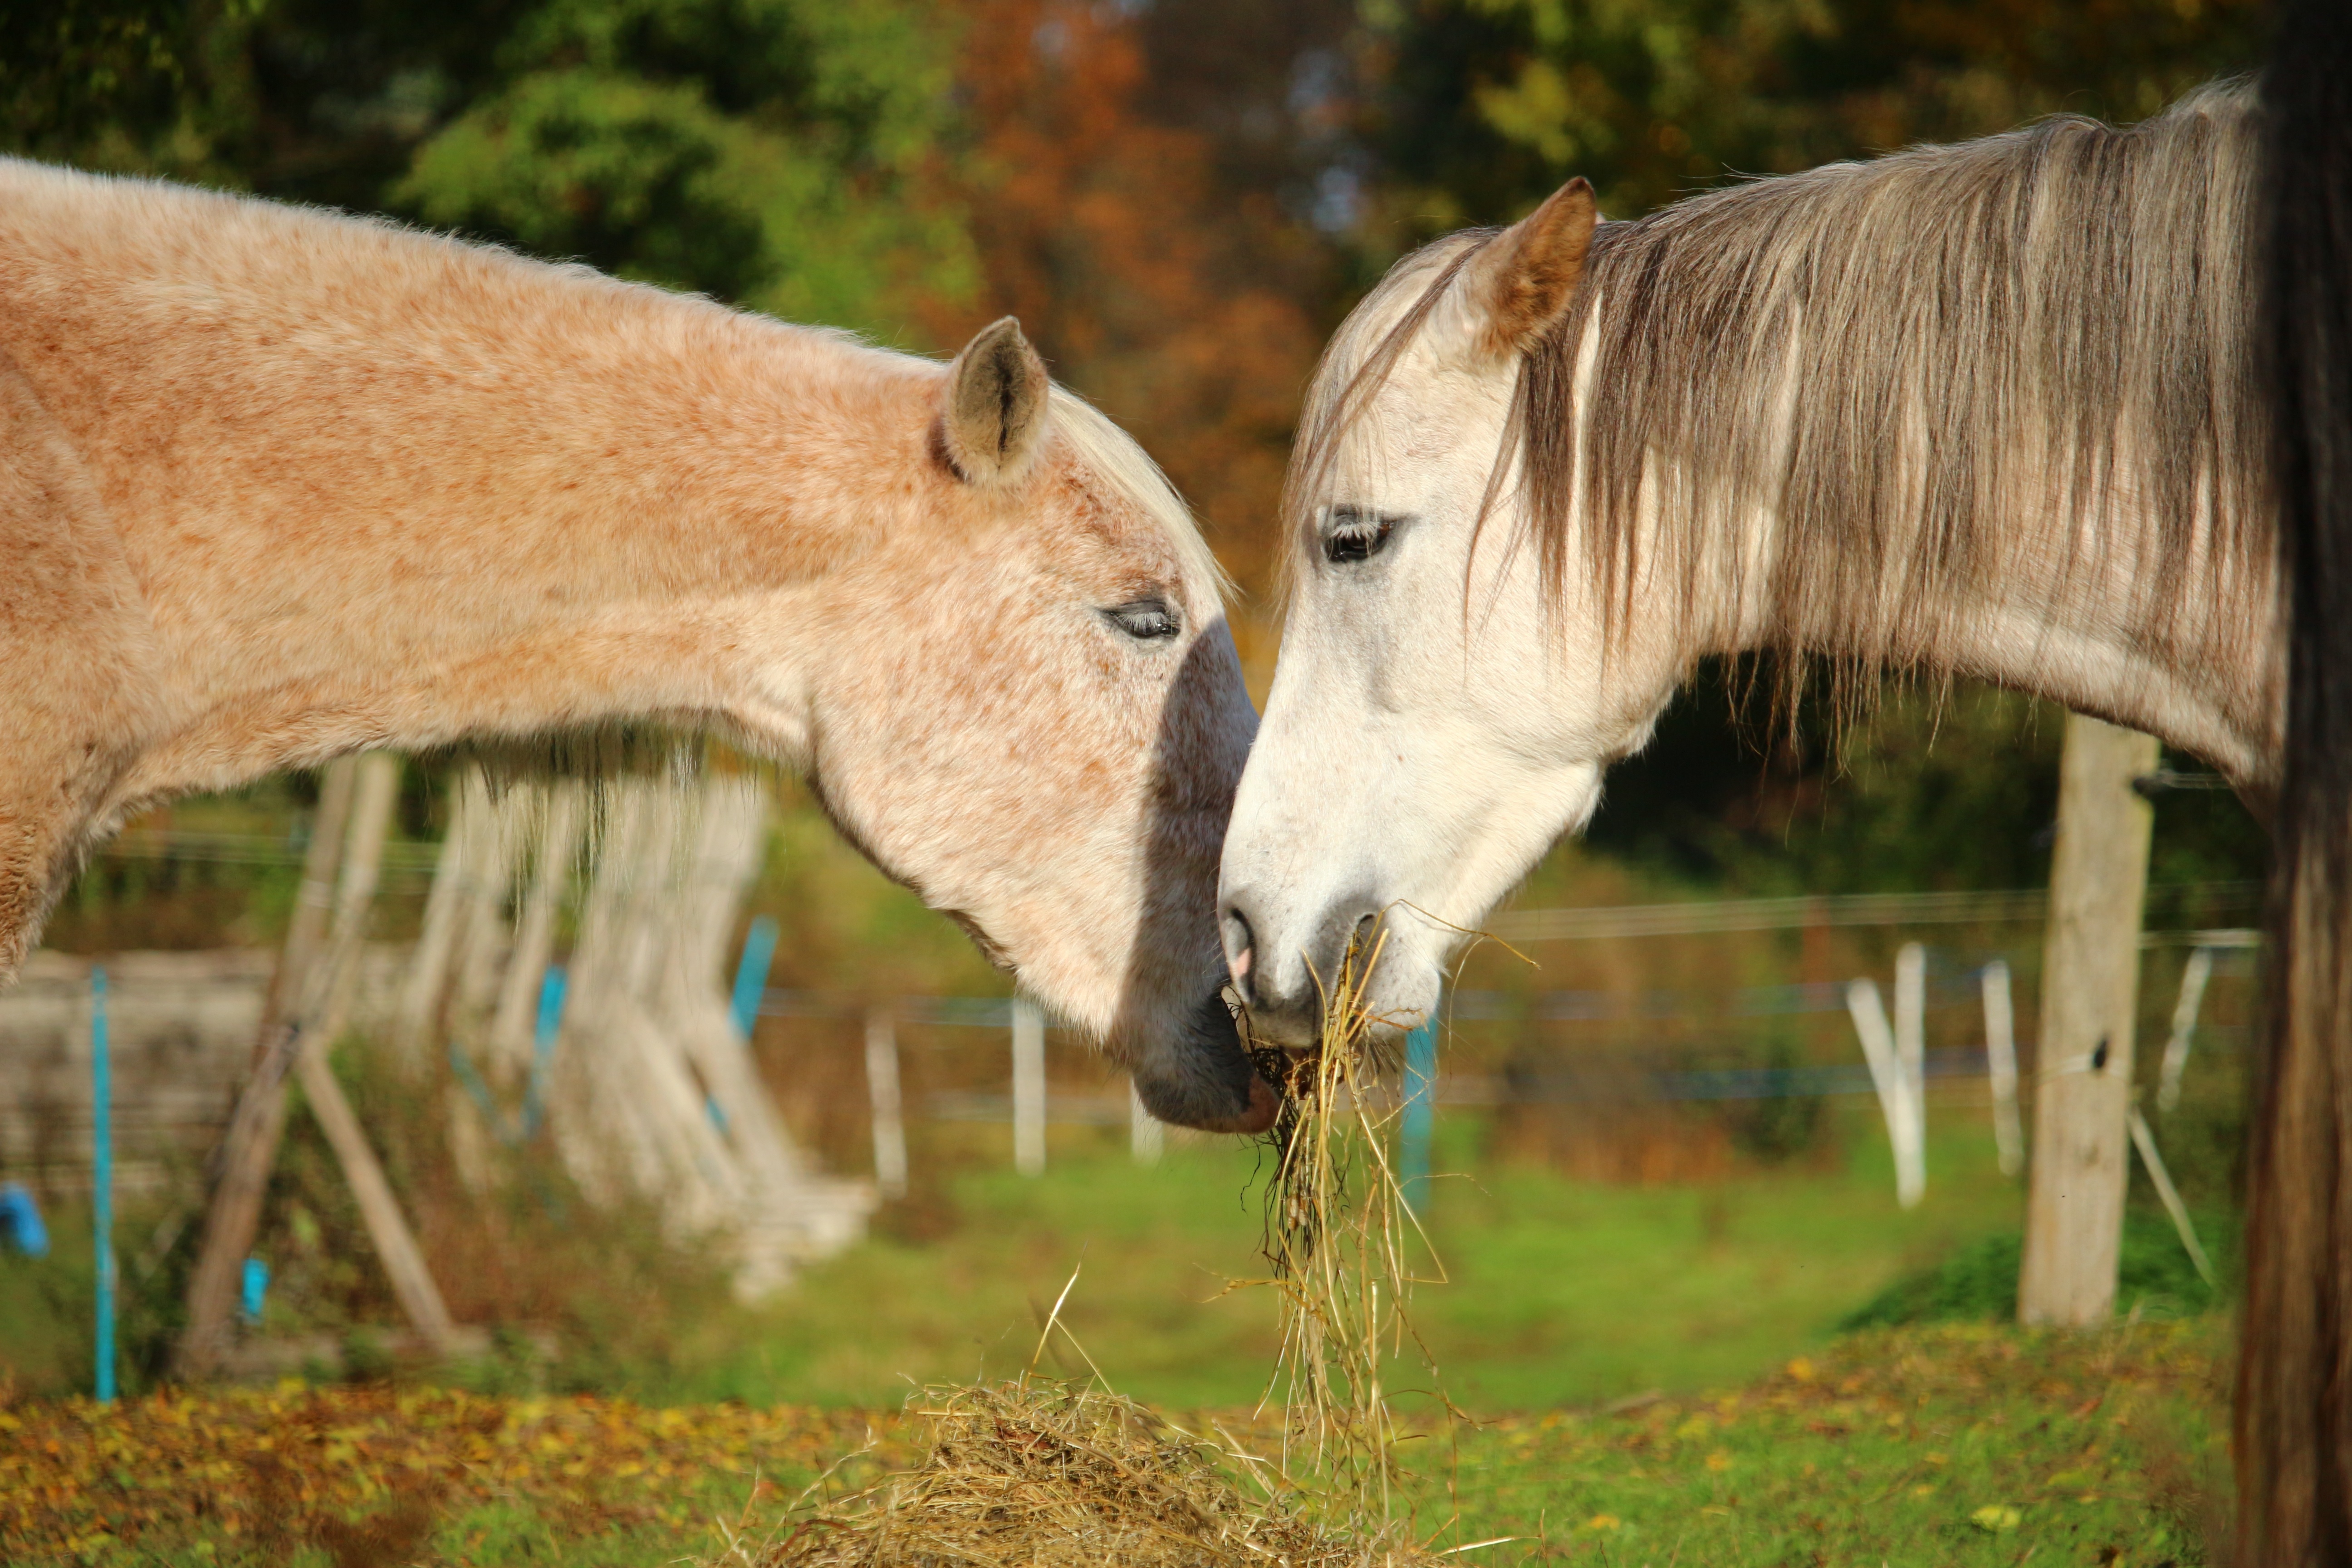
grass, hay, farm, meadow, wildlife, foot, pasture, grazing, horse, mammal, mane, eat, fauna, mare, coupling, mold, foal, horse head, thoroughbred arabian, rural area, pack animal, horse like mammal, mustang horse